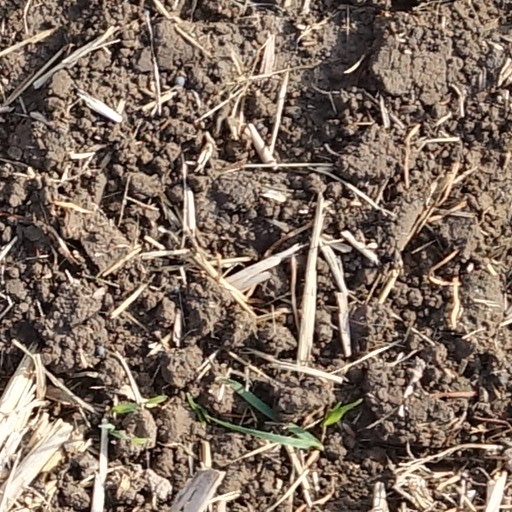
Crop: wheat